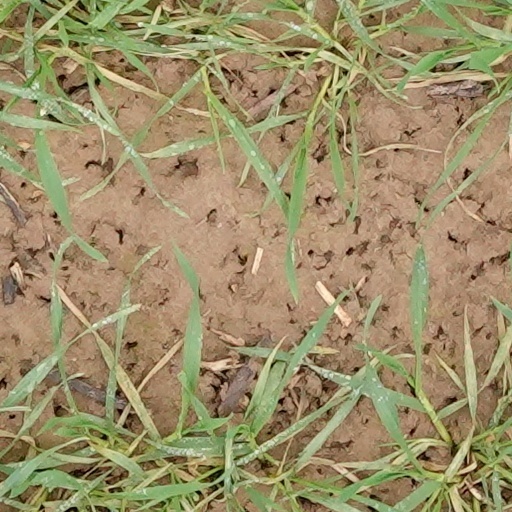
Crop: wheat